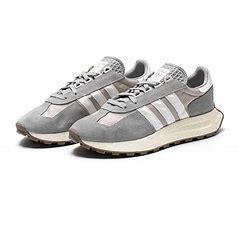
Brand: Adidas
Model: Retropy E5